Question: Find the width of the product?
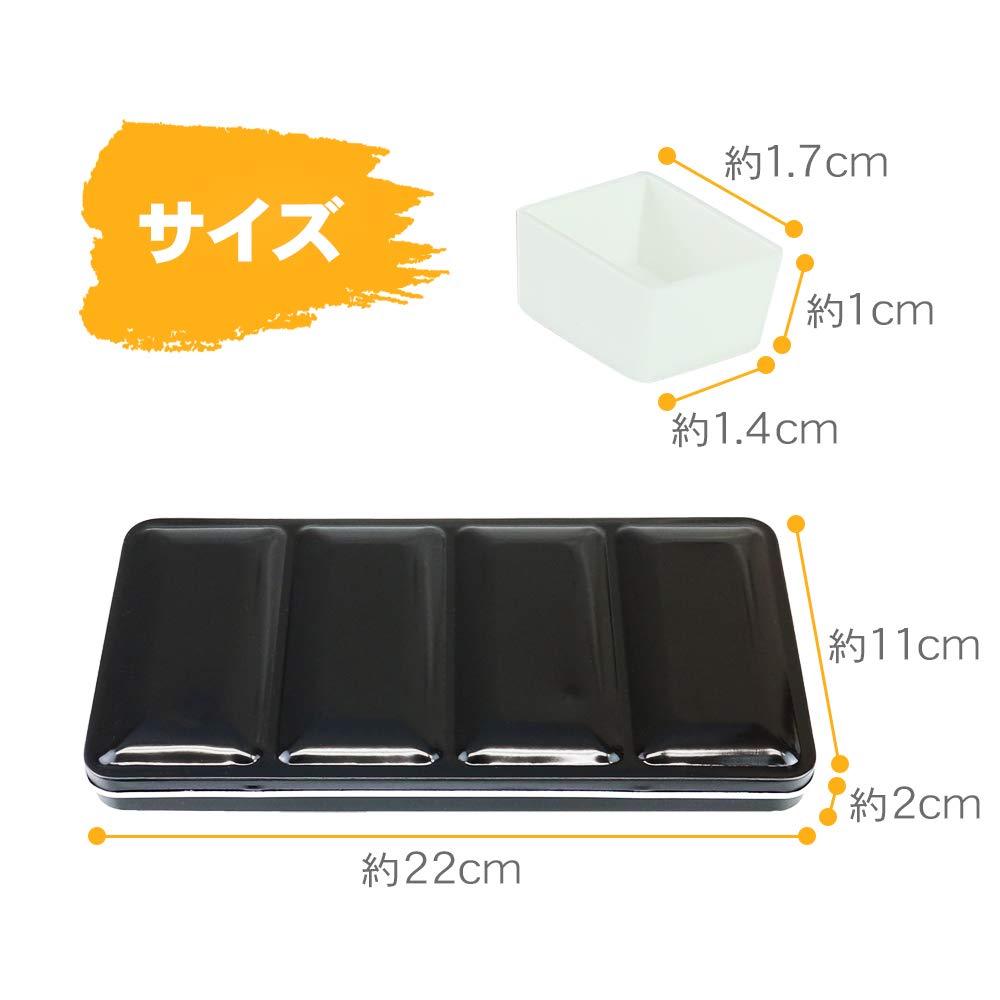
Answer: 11.0 centimetre